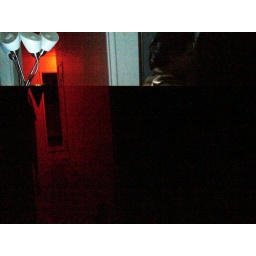
Party at my friend's house with the strobe light effects and the red light district in the hallways.